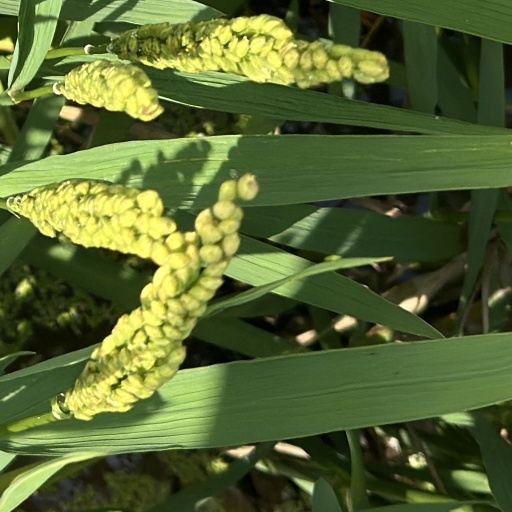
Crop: rice